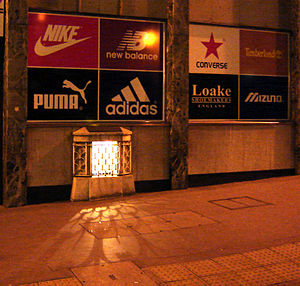
London Stone
The London Stone, 111 Cannon Street, London
London Stone er en sten som befinder sig på nr. 111 Cannon Street i City of London.